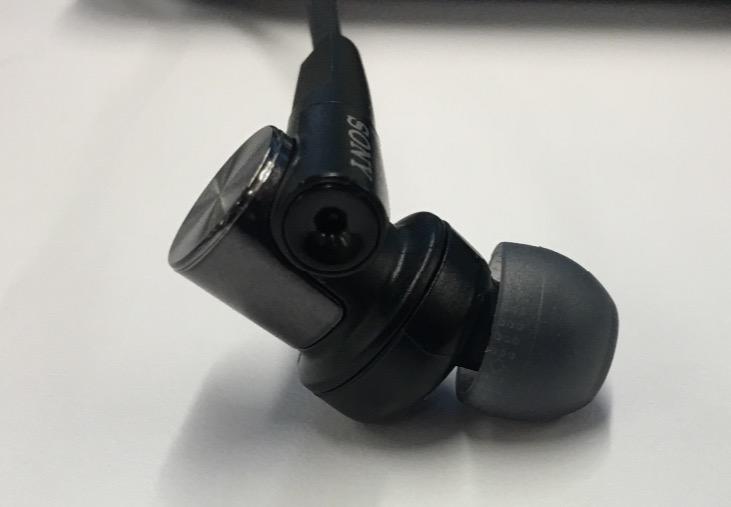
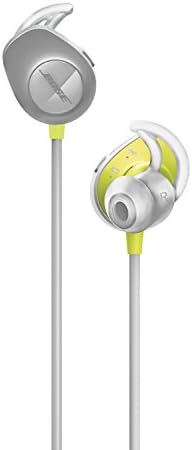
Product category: headphones
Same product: no